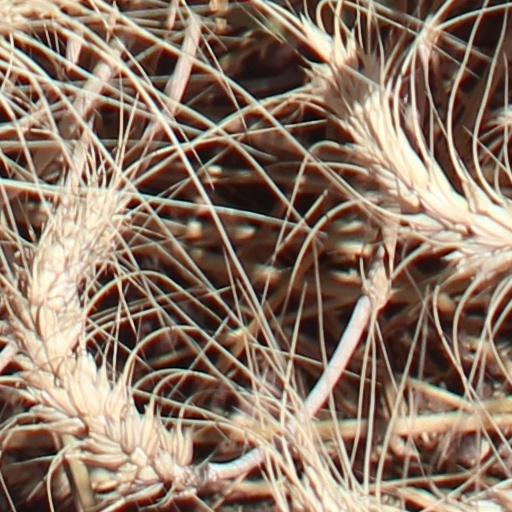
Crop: wheat